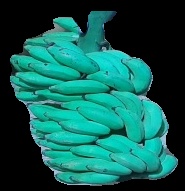
Variety: elakki-bale
Grade: grade3